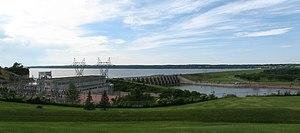
Le lac de Lewis et Clark est un lac de barrage situé sur le Missouri en amont du barrage de Gavins Point, près de Yankton dans le Dakota du Sud. Il est situé à la frontière entre le Dakota du Sud et le Nebraska. Ce lac fait environ 40 km de long pour une surface de 130 km². Sa profondeur maximale est de 14 m. Il constitue avec le barrage une destination touristique appréciée et reçoit plus d'un million de visiteurs par an.
Le barrage de Gavins Point est un barrage sur le Missouri situé dans le Dakota du Sud aux États-Unis. Le barrage a créé le lac de Lewis et Clark.